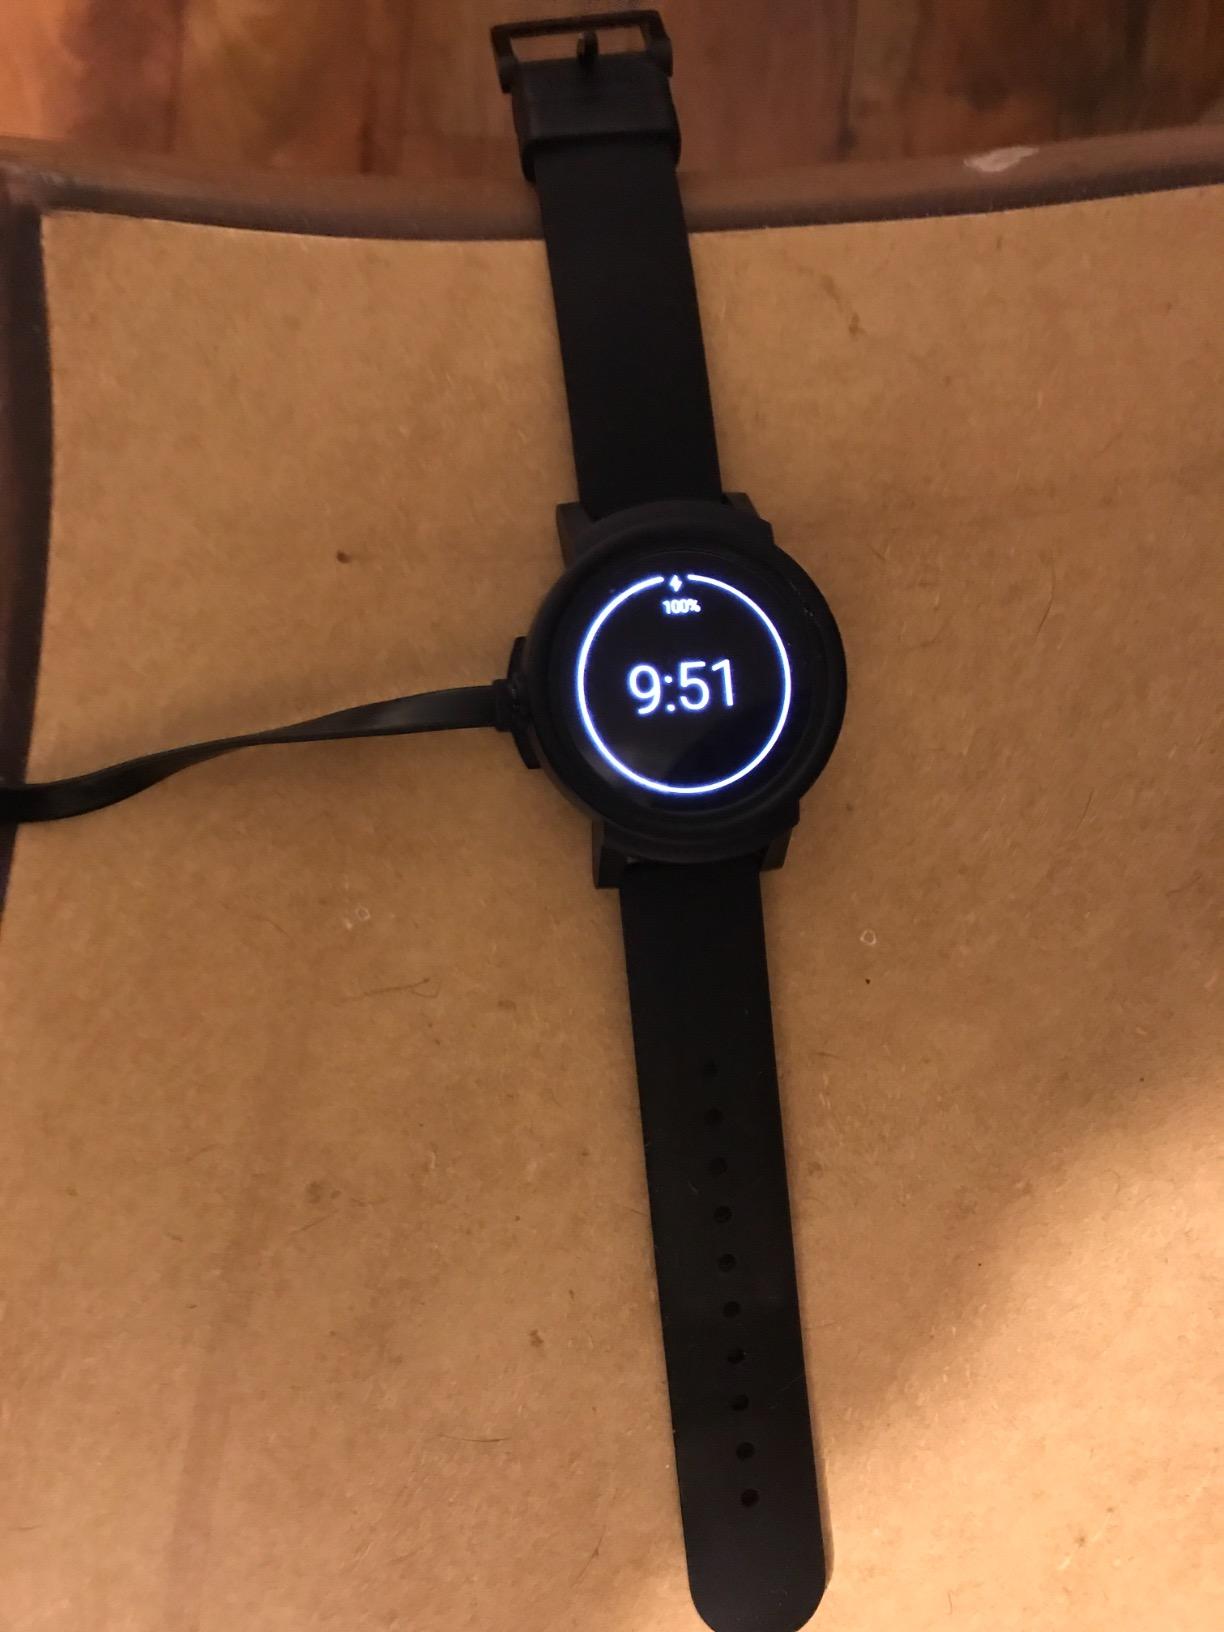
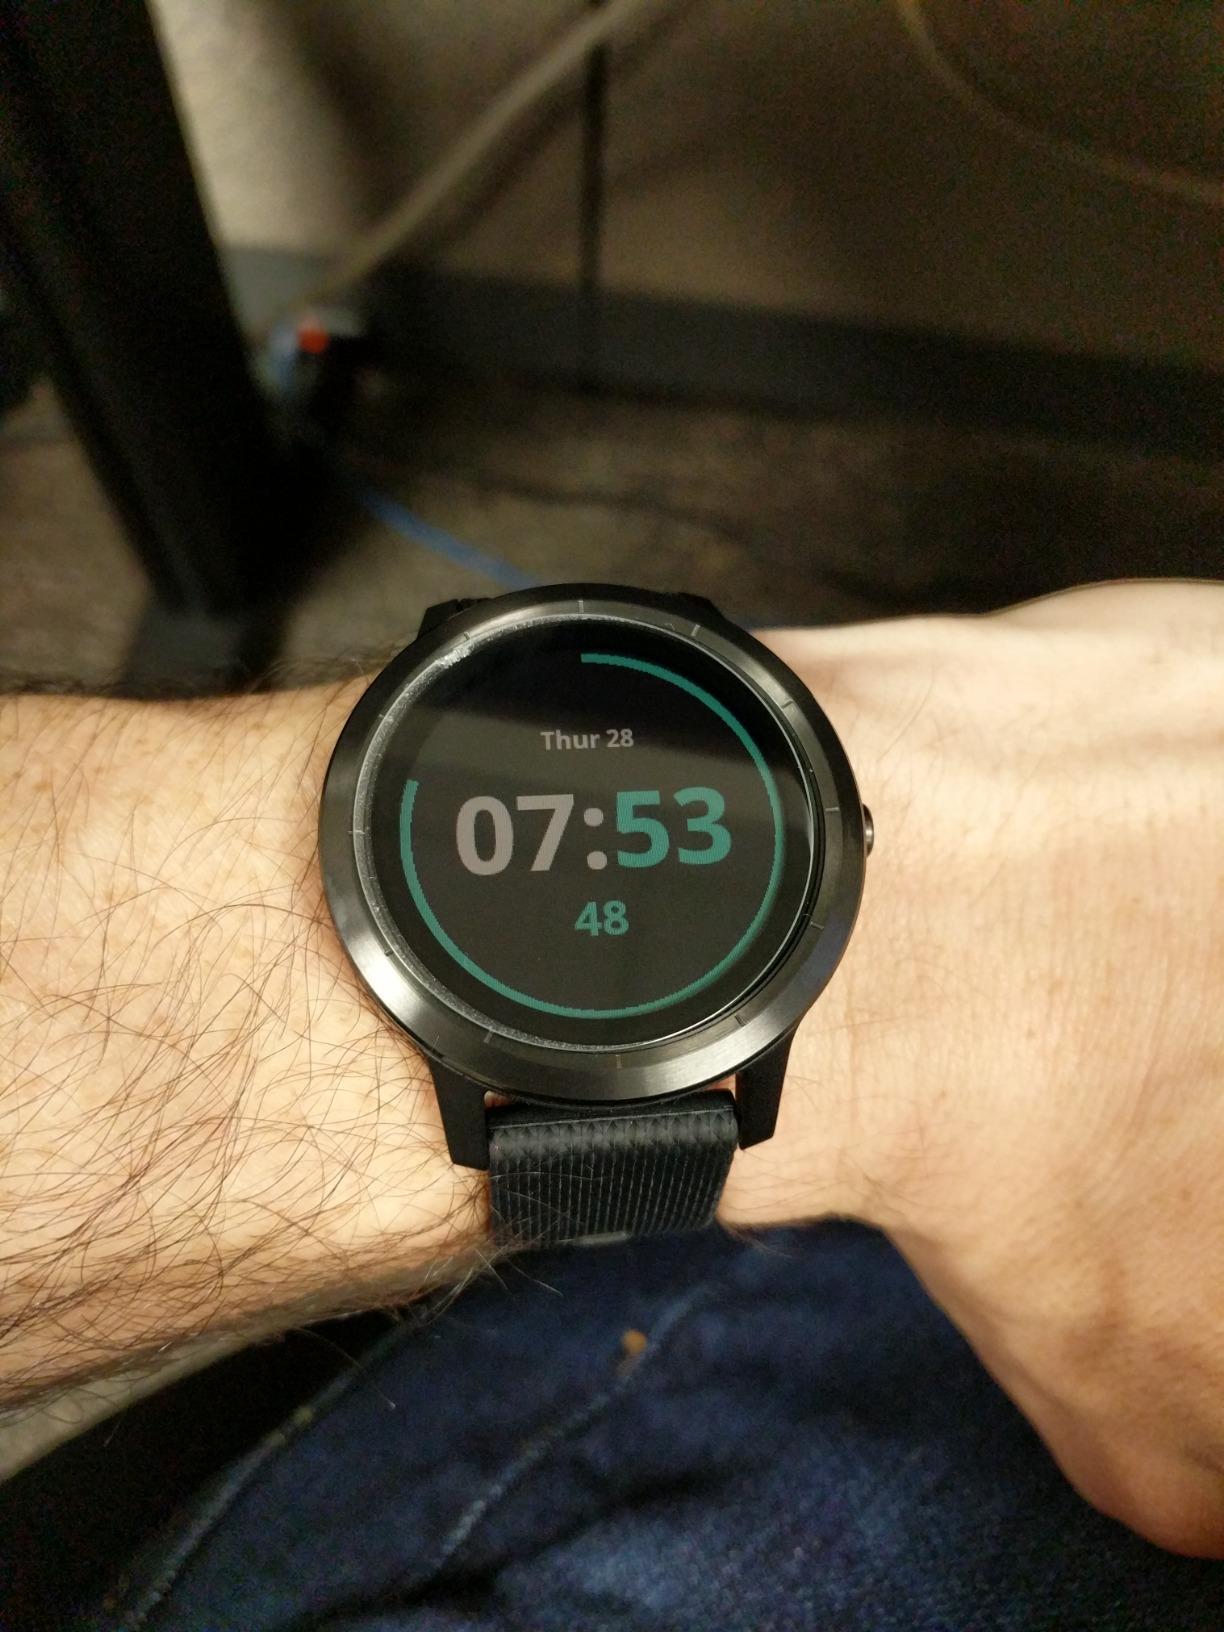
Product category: smartwatch
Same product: no